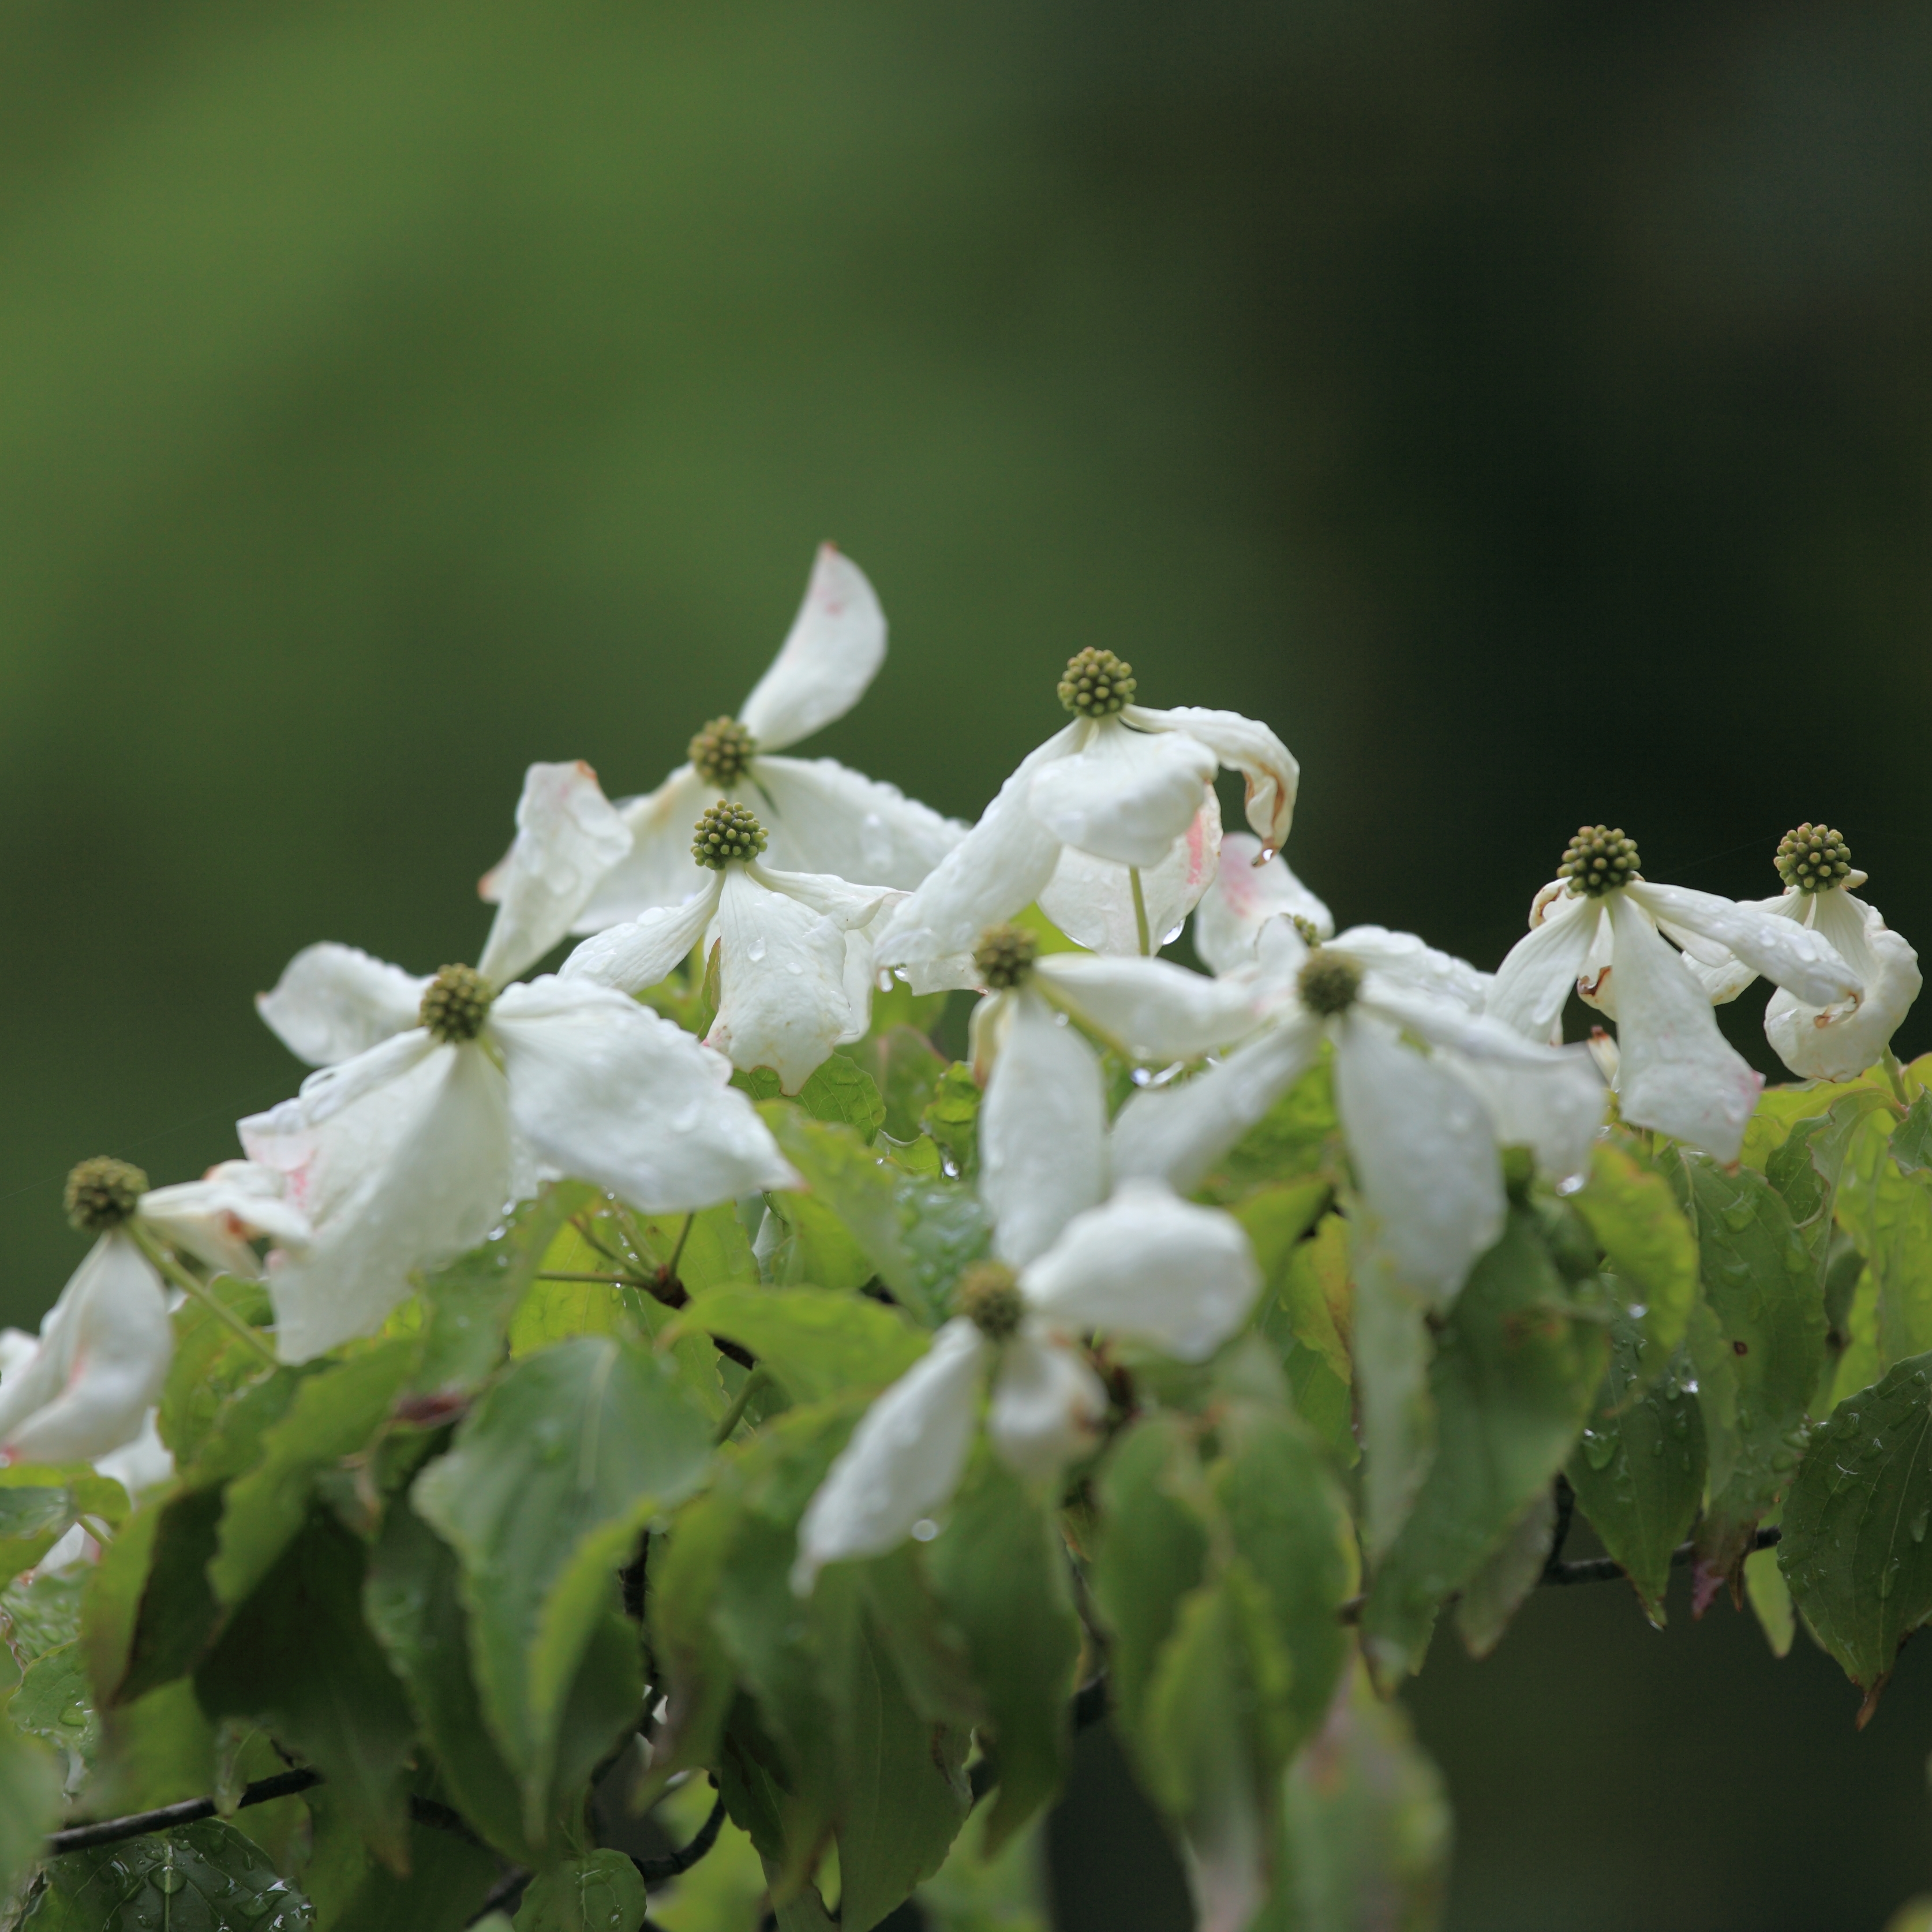
nature, branch, blossom, plant, leaf, flower, high, insect, botany, flora, fauna, invertebrate, wildflower, close up, japanese, shrub, dogwood, 5d, hires, japonica, markii, flowering, hi, res, resolution, cornus, benthamidia, kousa, macro photography, flowering plant, taxonomy binomial benthamidiajaponica, taxonomy binomial cornuskousa, land plant